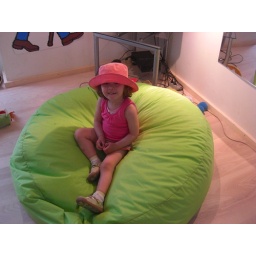
Great girl in big chair